City of Willoughby

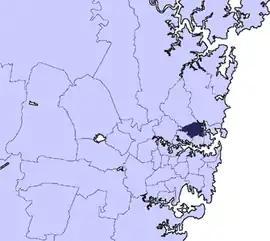
Location in Metropolitan Sydney

The City of Willoughby is a local government area on the Lower North Shore of Northern Sydney, in the state of New South Wales, Australia. It is located north of the Sydney central business district. It was first proclaimed in October 1865 as the "Municipality of North Willoughby".